Dermanyssus gallinae

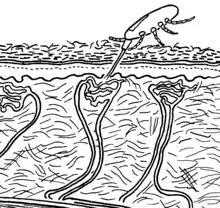
"Dermanyssus gallinae" piercing skin with its long chelicerae to reach dermal capillaries (not to scale).

In humans, "D. gallinae" infestations are known as gamasoidosis or dermanyssosis. The mites are capable of digesting and reproducing entirely on human blood, so infestations can be persistent. Due to the nocturnal feeding habits of "D. gallinae", infested people may experience itching and notice bites when they wake up in the morning. The severity of symptoms vary, with dermatitis, pruritus and papular urticaria being common.